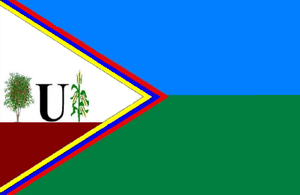
Urdaneta est l'une des 20 municipalités de l'État de Trujillo au Venezuela. Son chef-lieu est La Quebrada. En 2011, la population s'élève à 33 620 habitants.